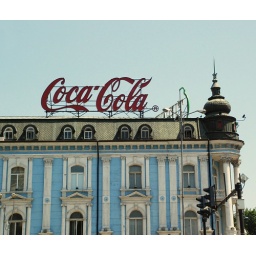
Coca-Cola sign on top of a building in Varna, Bulgaria.